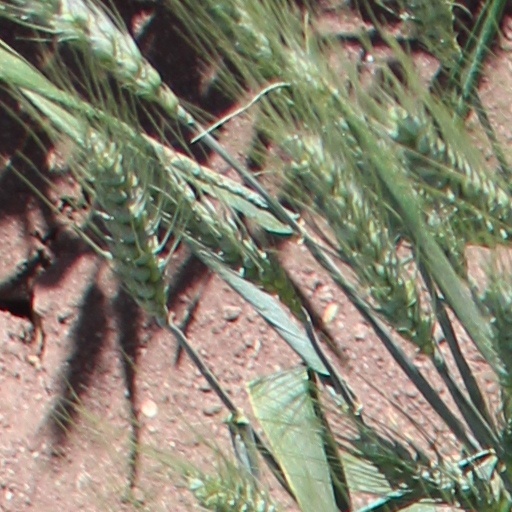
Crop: wheat